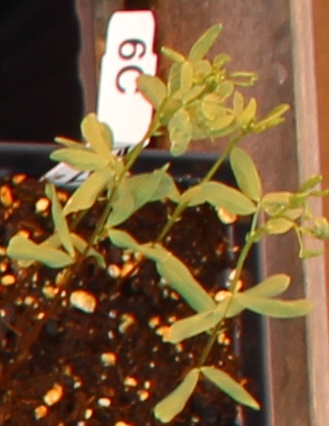
Label: Lentil